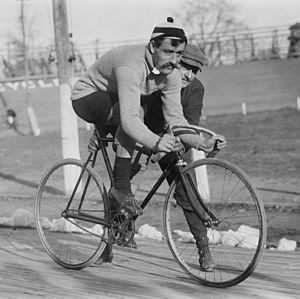
La liste des coureurs du Tour de France 1903 répertorie l'ensemble des coureurs inscrits à l'épreuve dans sa globalité ainsi que les coureurs qui n'ont participé qu'à une ou plusieurs étapes sans être éligibles au classement général, comme le règlement du Tour de France 1903 le permettait.